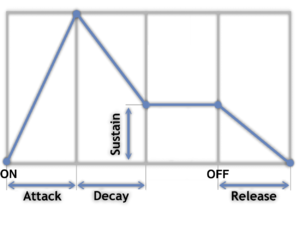
L'enveloppe sonore est la courbe décrivant l'évolution d'une propriété d'un son en fonction du temps.